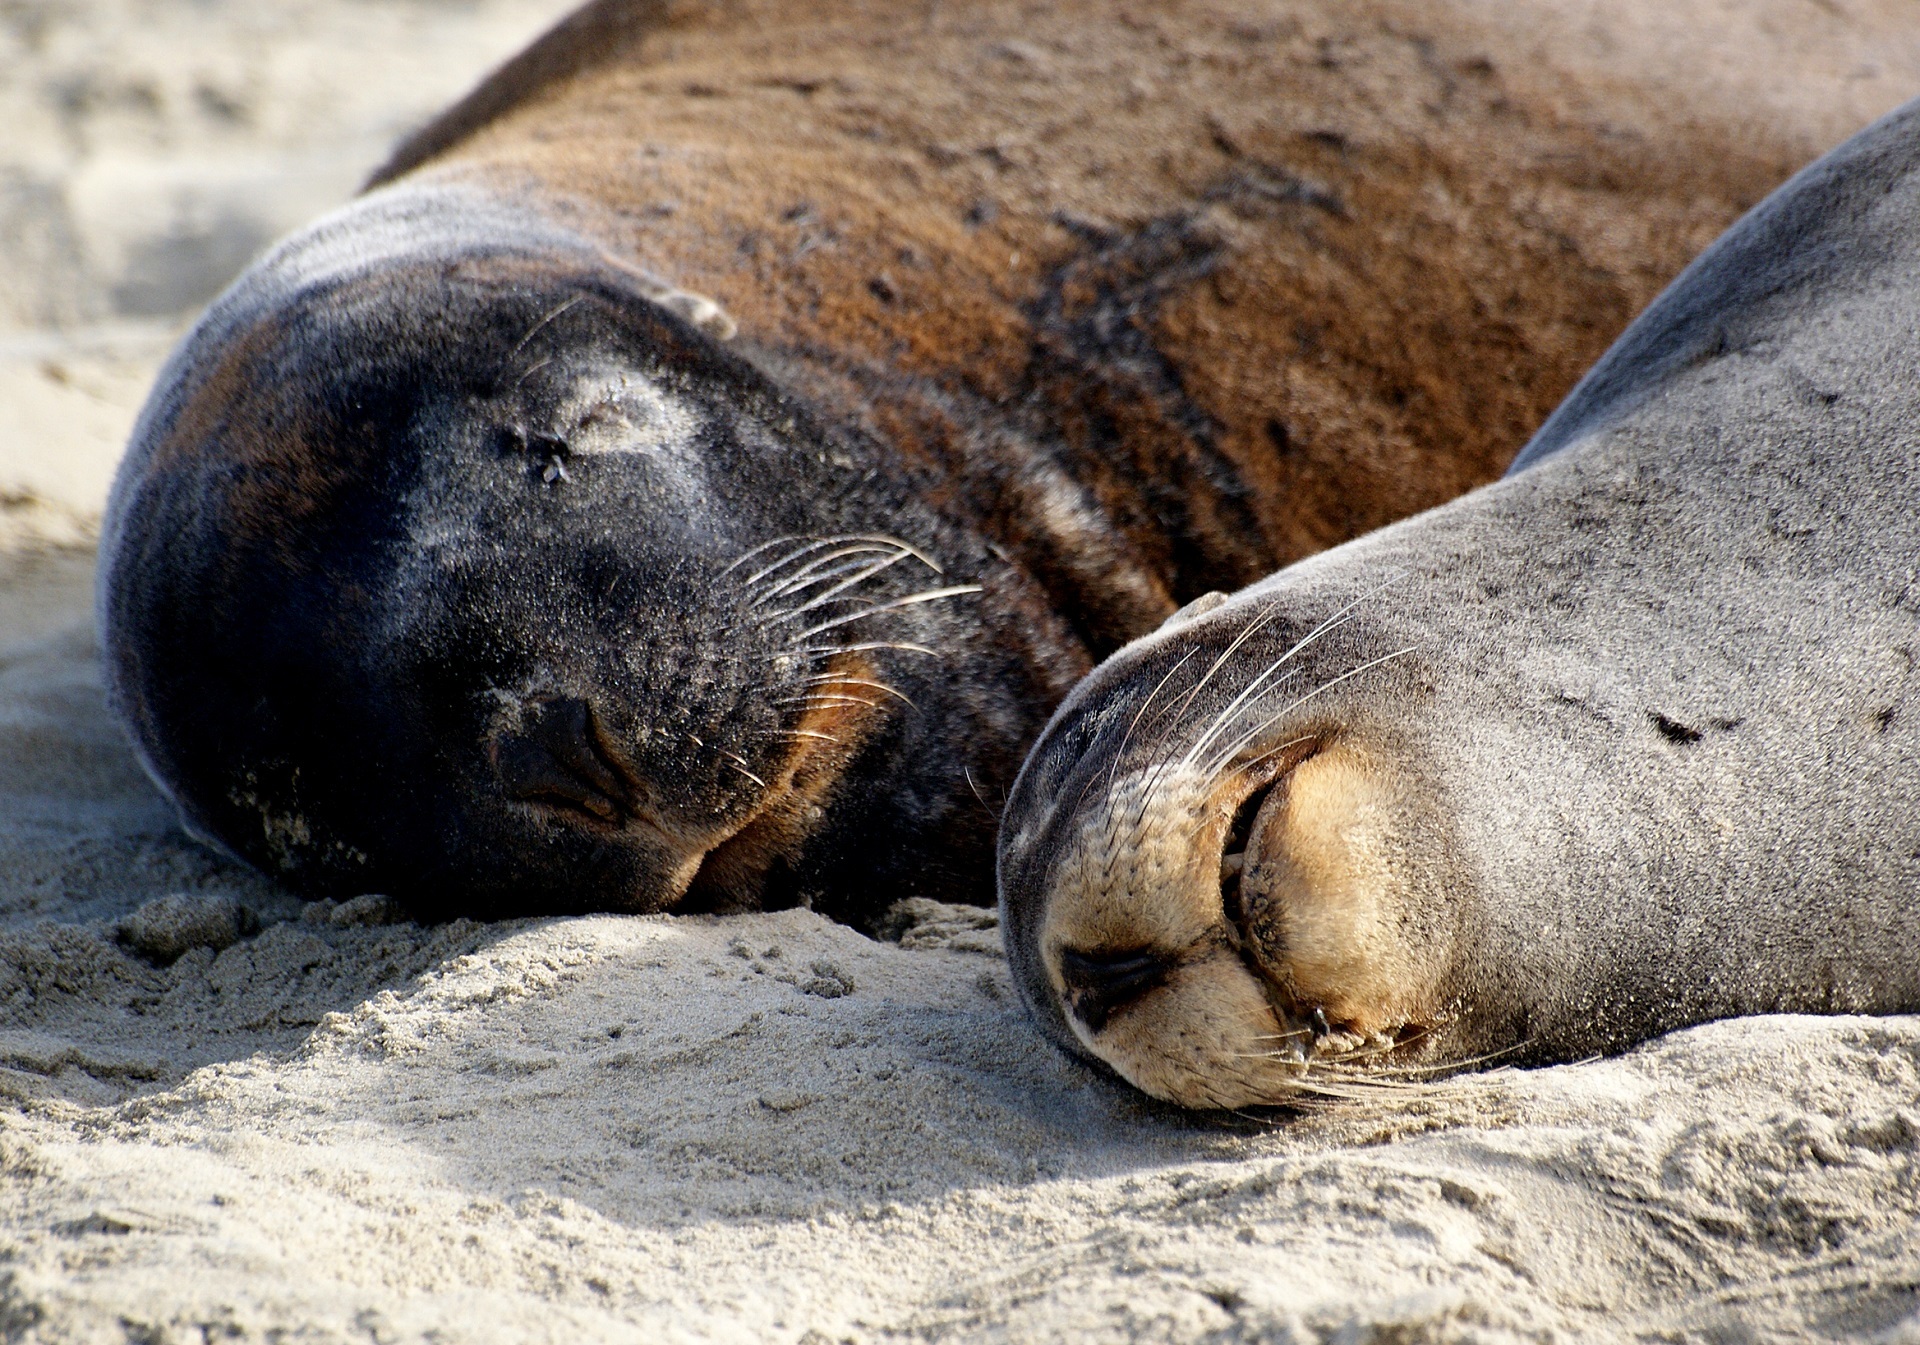
coast, water, nature, sand, ocean, shore, cute, wildlife, zoo, sleeping, peaceful, mammal, fauna, close up, outdoors, marine, seals, new zealand, vertebrate, resting, harbor seal, marine mammal, hookers sea lions